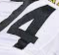
Number: 4